Metroid Prime 3: Corruption

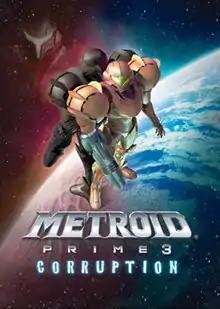
North American and PAL region box art

Metroid Prime 3: Corruption is a 2007 action-adventure game developed by Retro Studios and published by Nintendo for the Wii. The seventh main game in the "Metroid" series, it was released in North America and Europe in 2007 and in Japan in 2008.